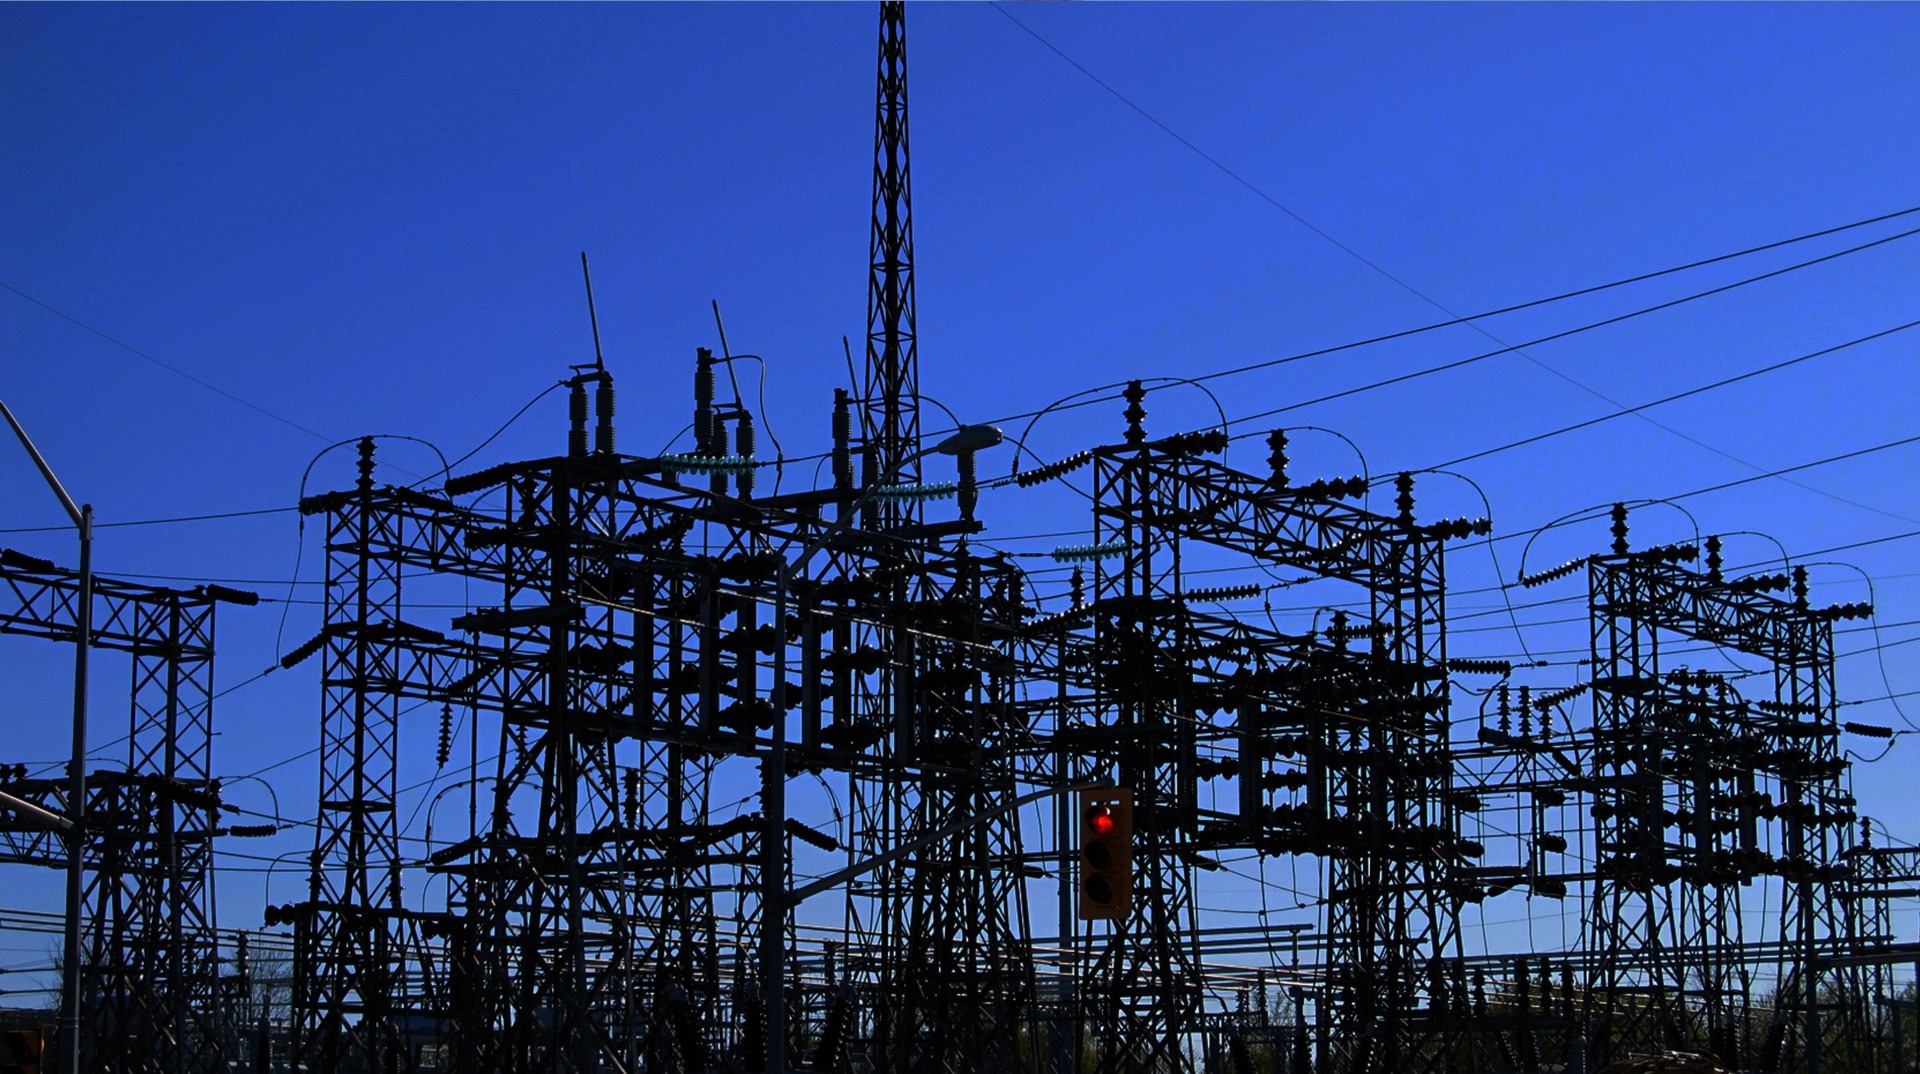
sky, line, tower, equipment, mast, electrical, industrial, industry, electricity, energy, generate, power, engineering, electric, electrician, voltage, transmission tower, outdoor structure, electrical supply, overhead power line, hydro lines